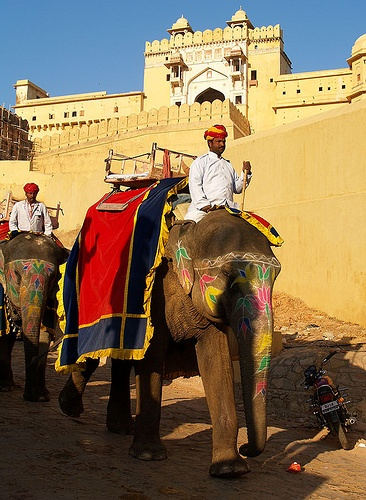
A man riding a decorated elephant with a riding chair on its back
A two elephants both be rode my men. The setting looks like a dessert area.
Two men in traditional Indian clothing riding on elephants.
A line of elephants wearing decorations with men riding them.
A man is riding on the top of an elephant.